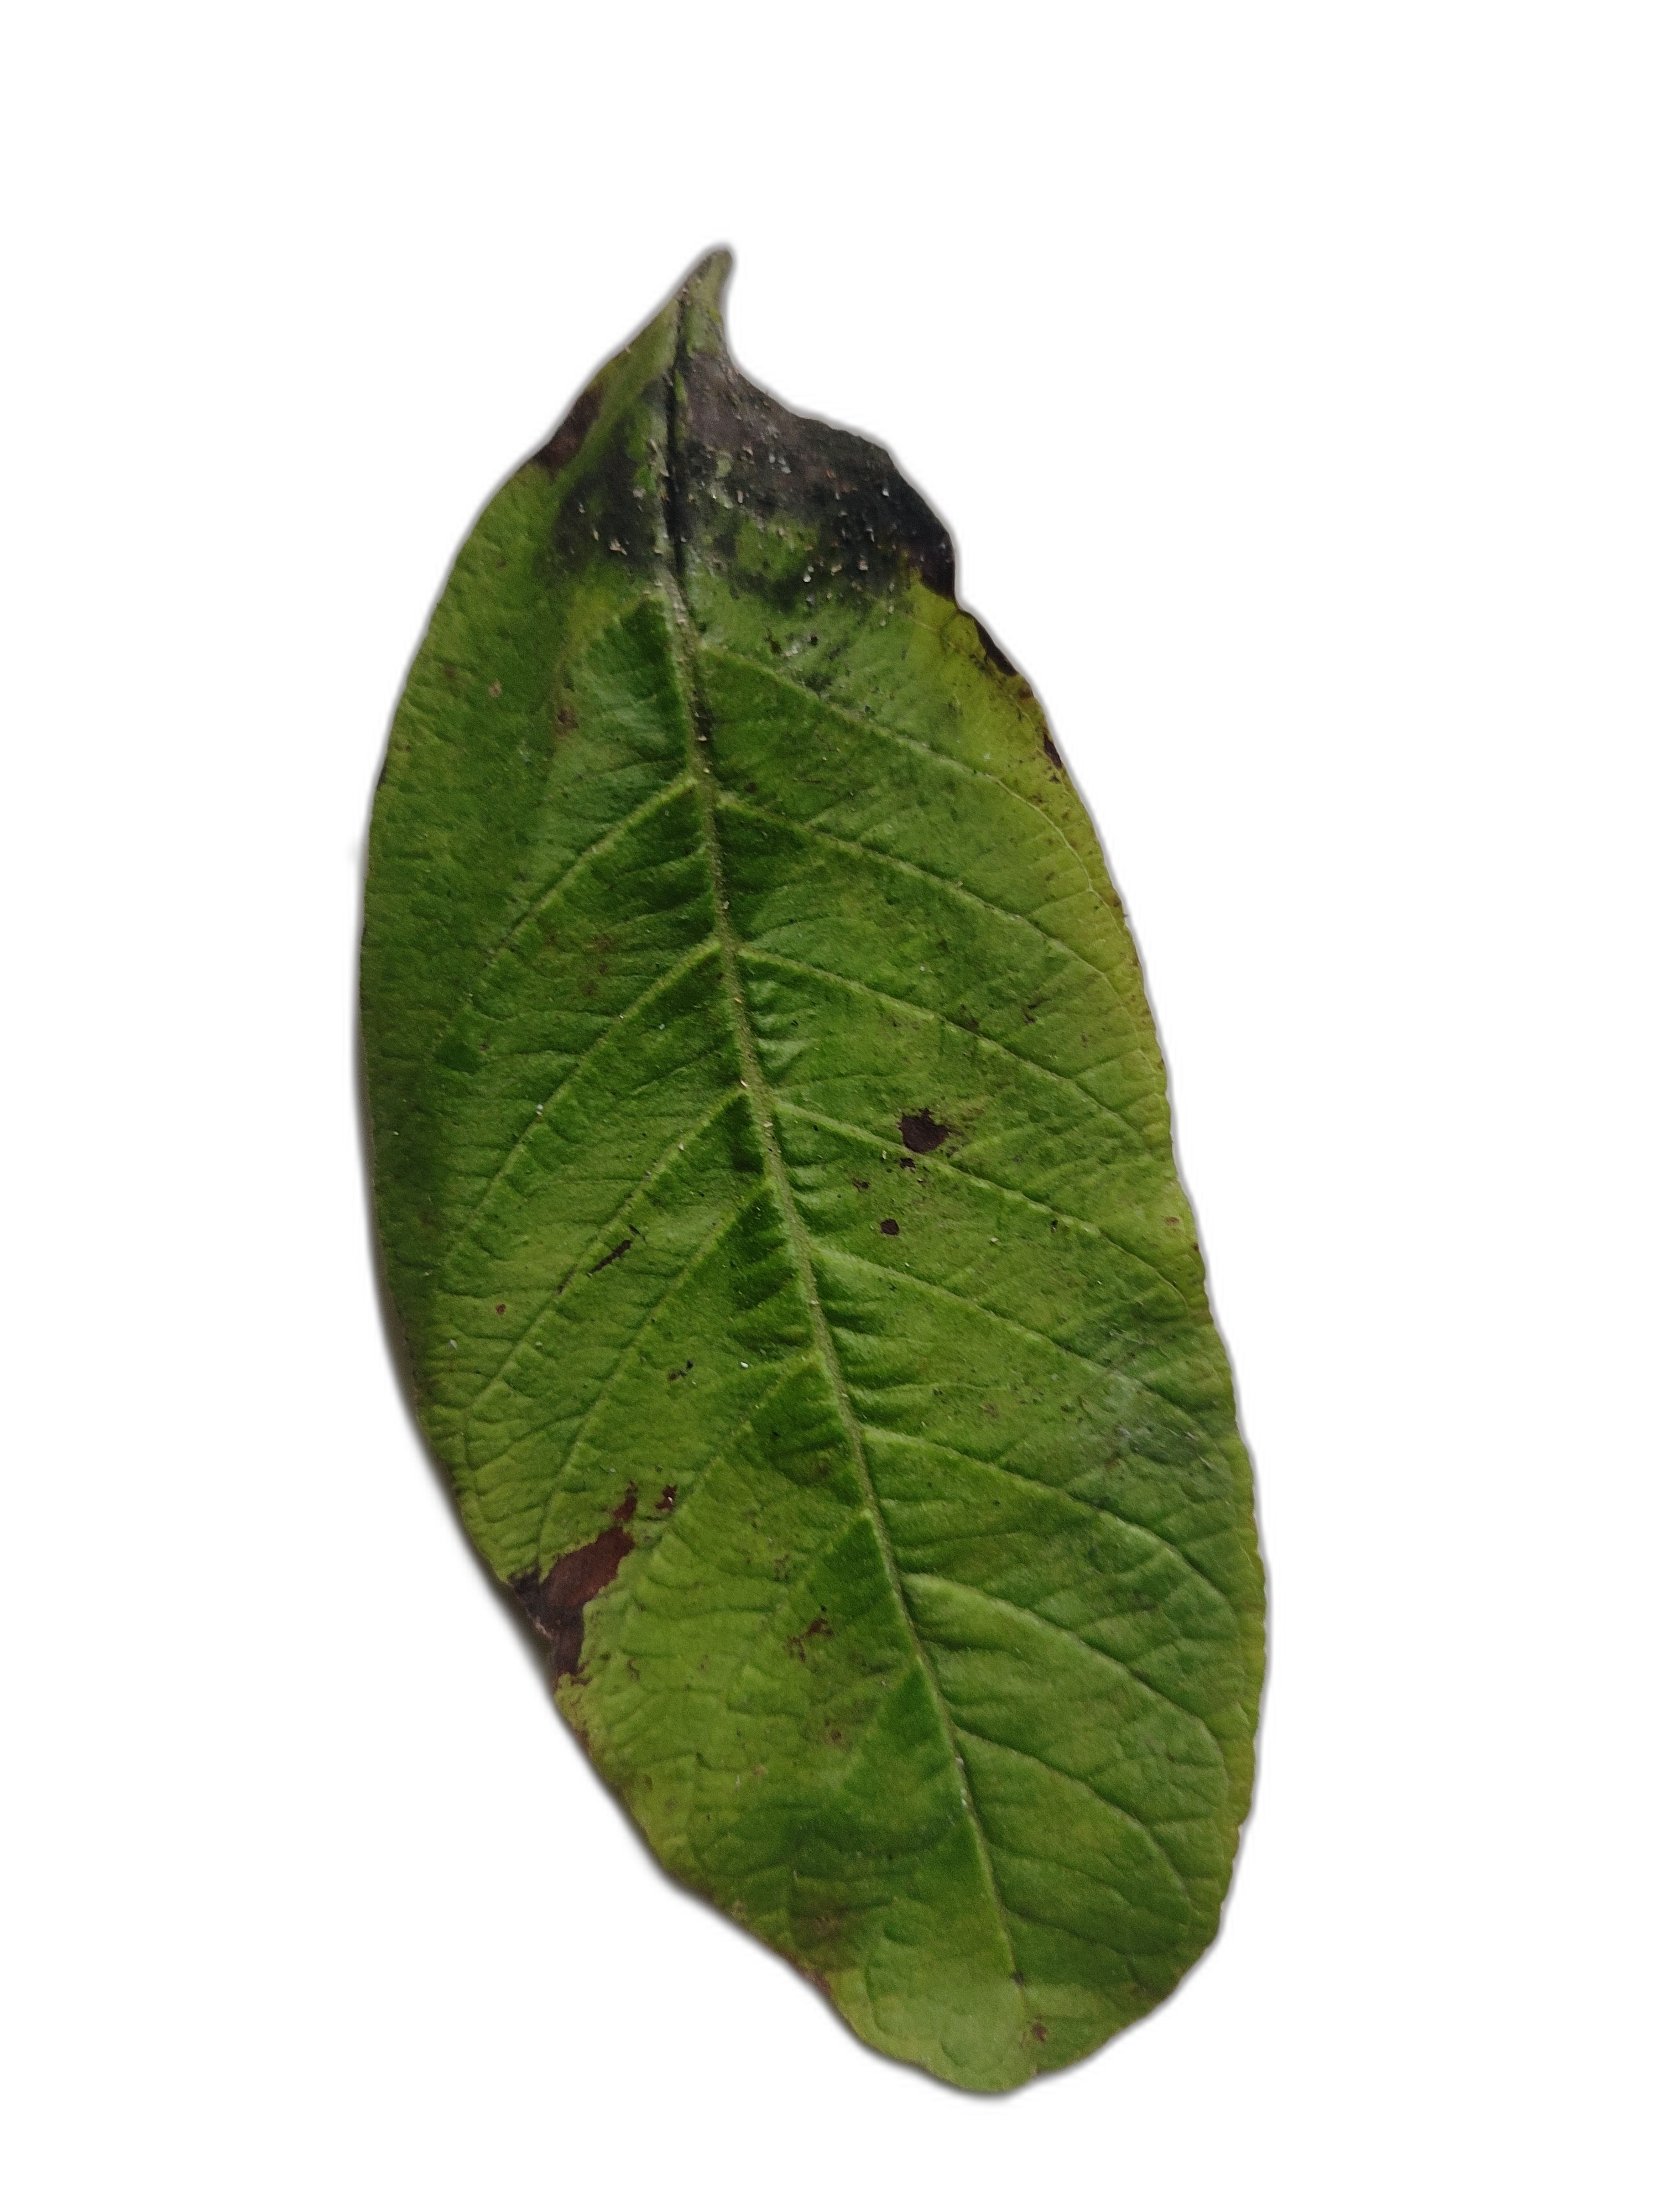
Plant part: leaf
Disease: Canker